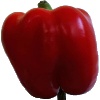
Label: Pepper Red 1